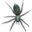
Label: spider